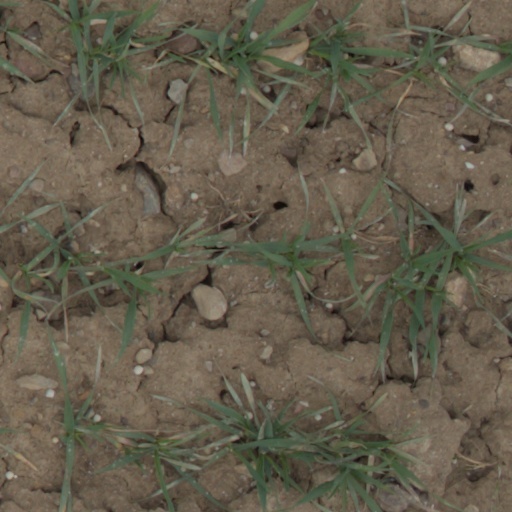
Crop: wheat